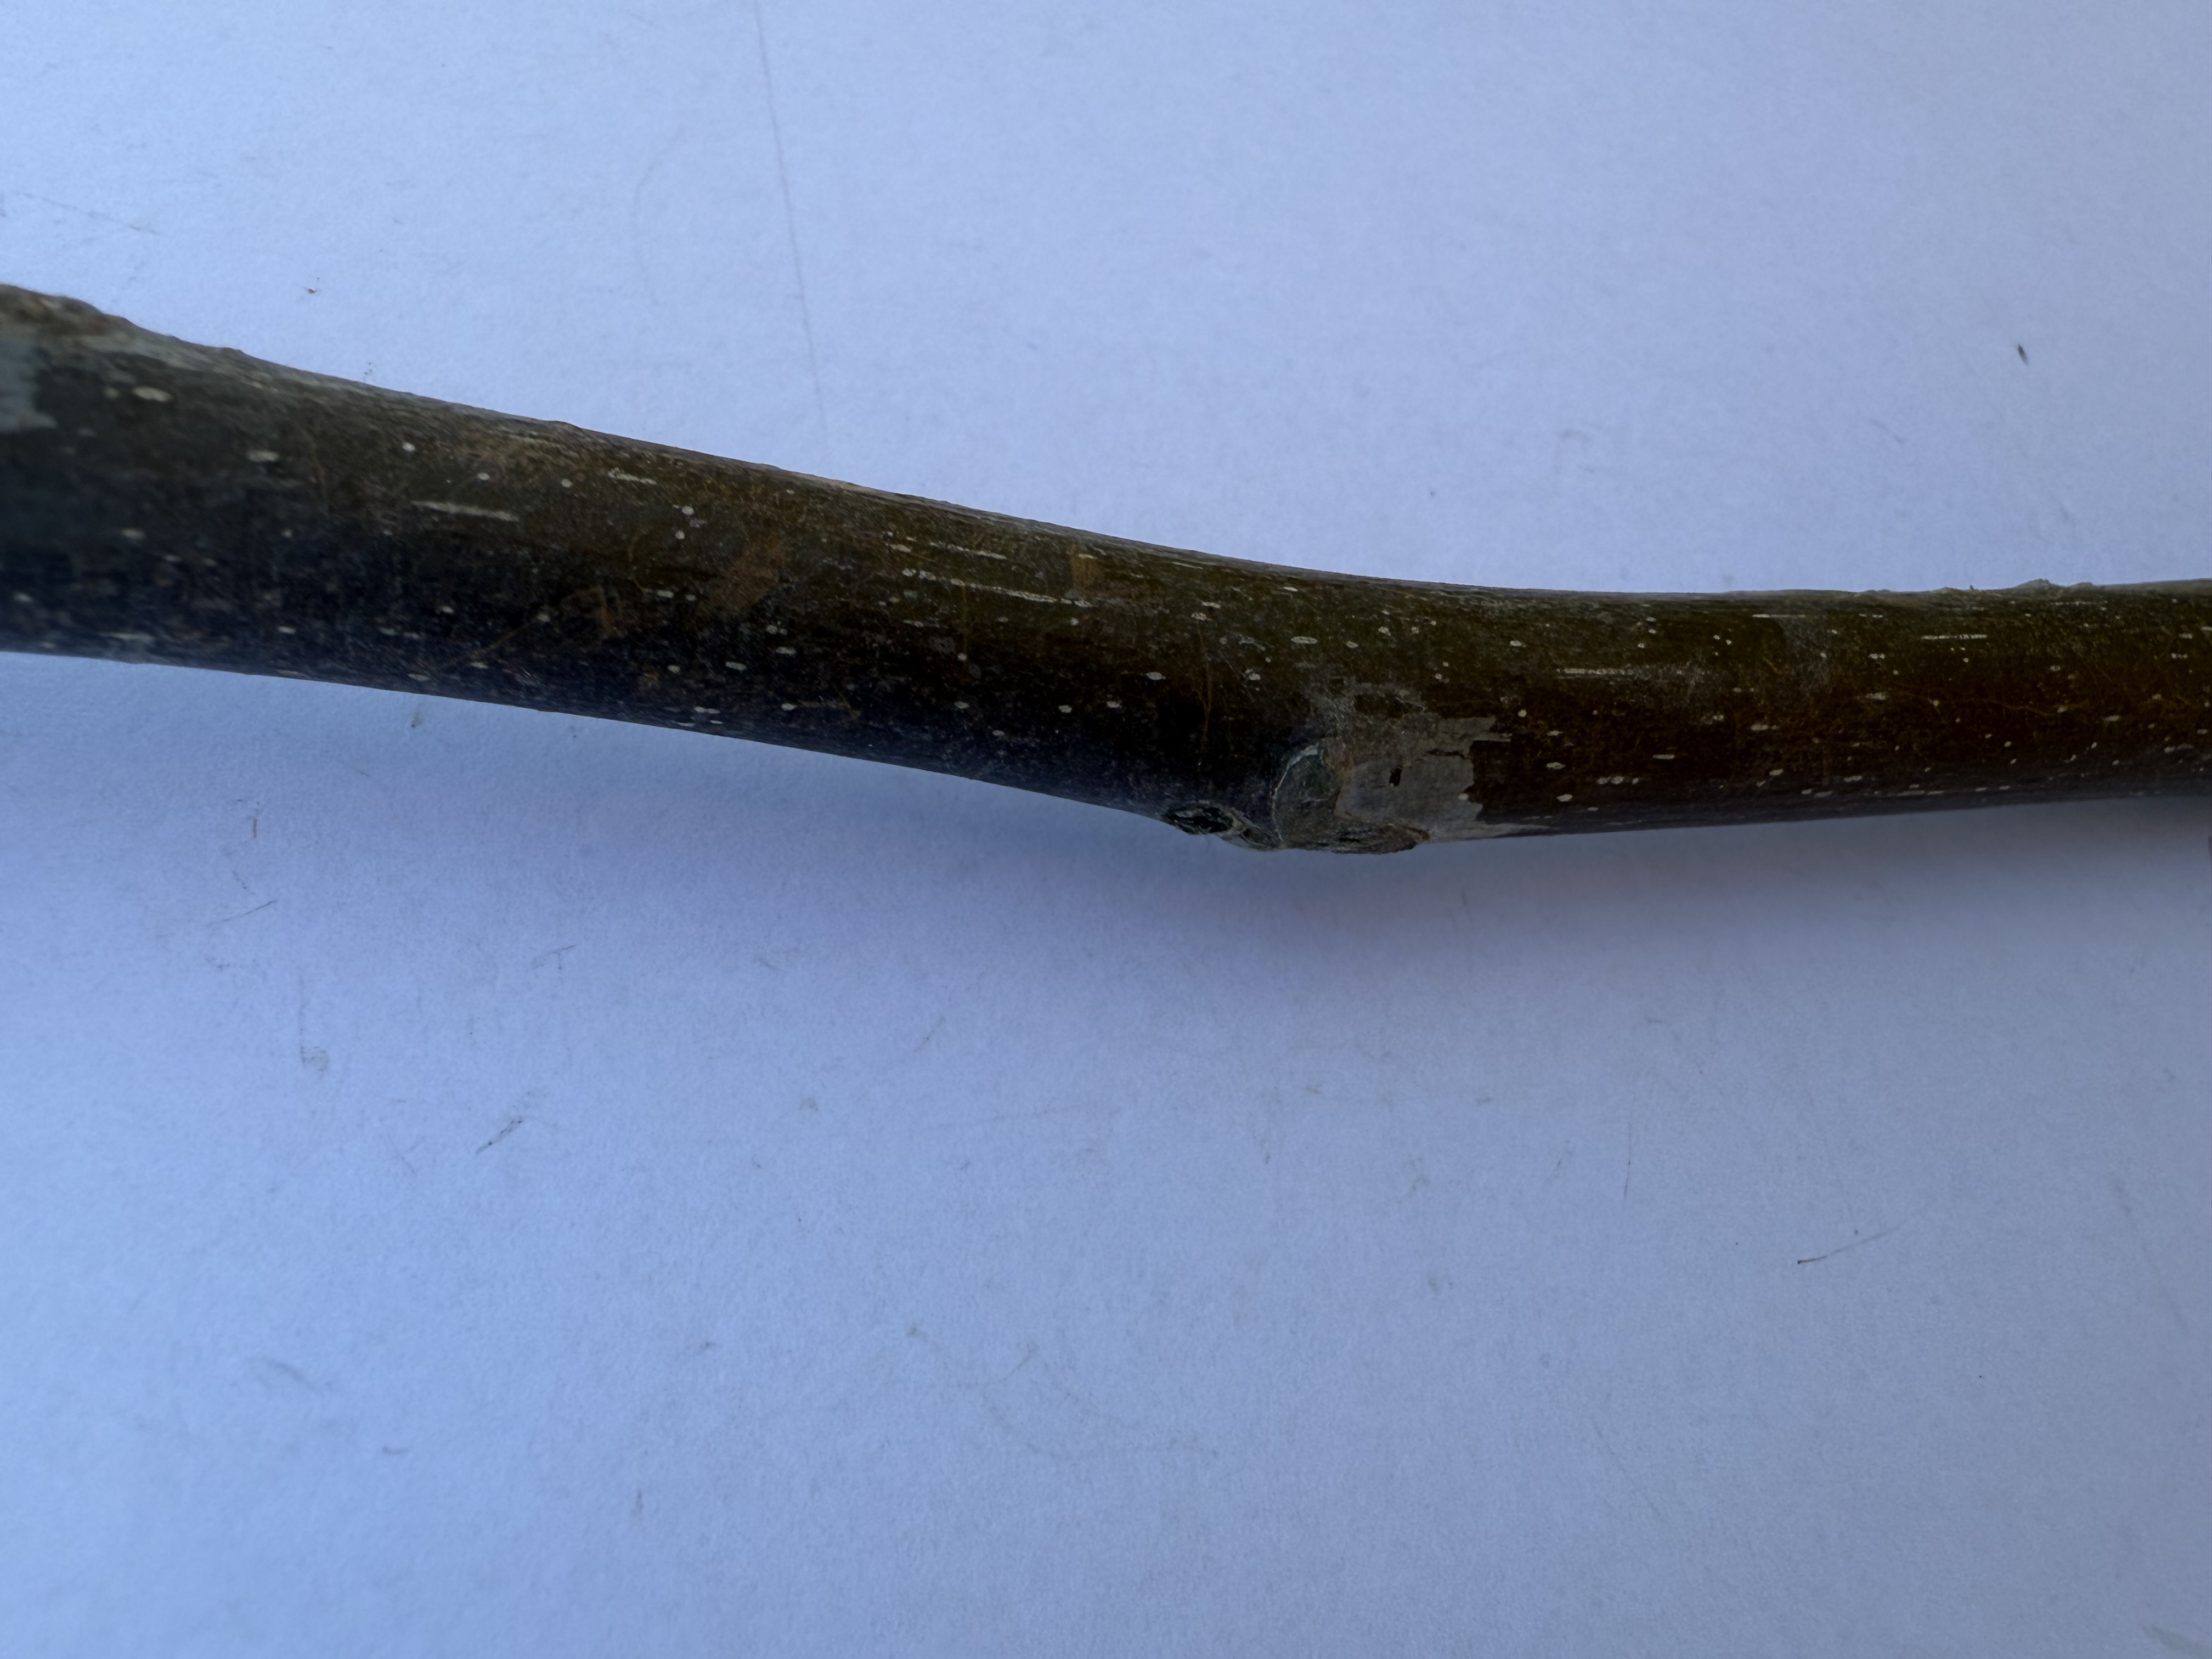
Variety: Bilecik Walnut